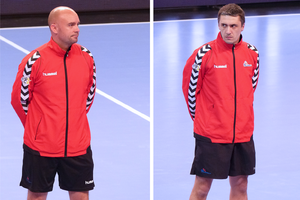
Laurent Reveret et Stevann Pichon, arbitres français, lors du match PSG Handball / HBC Nantes le 10 avril 2014.
Laurent Reveret, né le 25 juin 1976, est un arbitre international français de handball, appartenant au groupe 1 des arbitres de la Fédération française de handball.